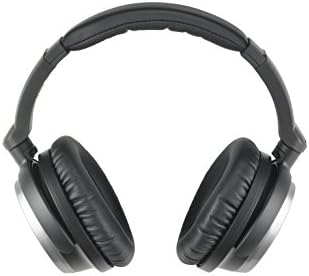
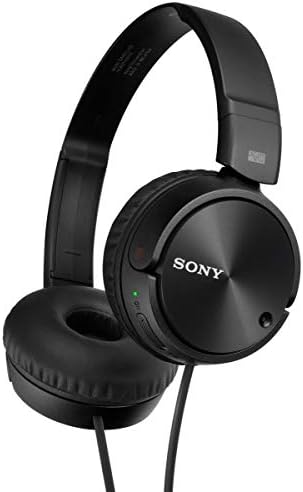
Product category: headphones
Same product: no